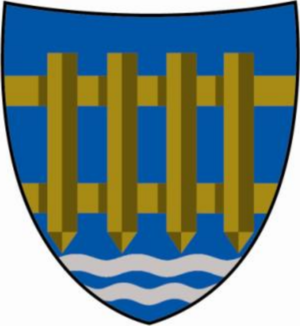
Kramsach est une commune autrichienne du district de Kufstein dans le Tyrol.